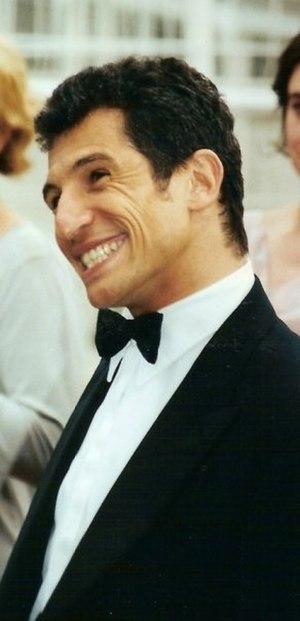
Nagui au festival de Cannes
Cet article intitulé 2014 en radio en France est une synthèse de l'actualité du média radio en France pour l'année 2014. On ne retiendra en général que l'actualité des radios de caractère national ou international, afin de ne pas se perdre dans les détails des radios locales.
Nagui, né le 14 novembre 1961 à Alexandrie, est un animateur de radio et de télévision, producteur et comédien.